St Paul's Church, Stamford

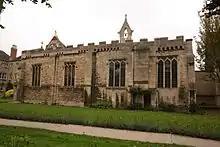
Stamford School chapel

Amid the upheavals of the Reformation, Stamford School, founded in 1532, left its original home in the Corpus Christi chapel of Stamford's St Mary's church and moved into the remaining section of St Paul's church on the north side of St Paul's Street. The move occurred perhaps as early as 1548 when the school's future was secured by Act of Parliament arranged by senior court official and old boy, William Cecil, and had certainly been completed by 1556.